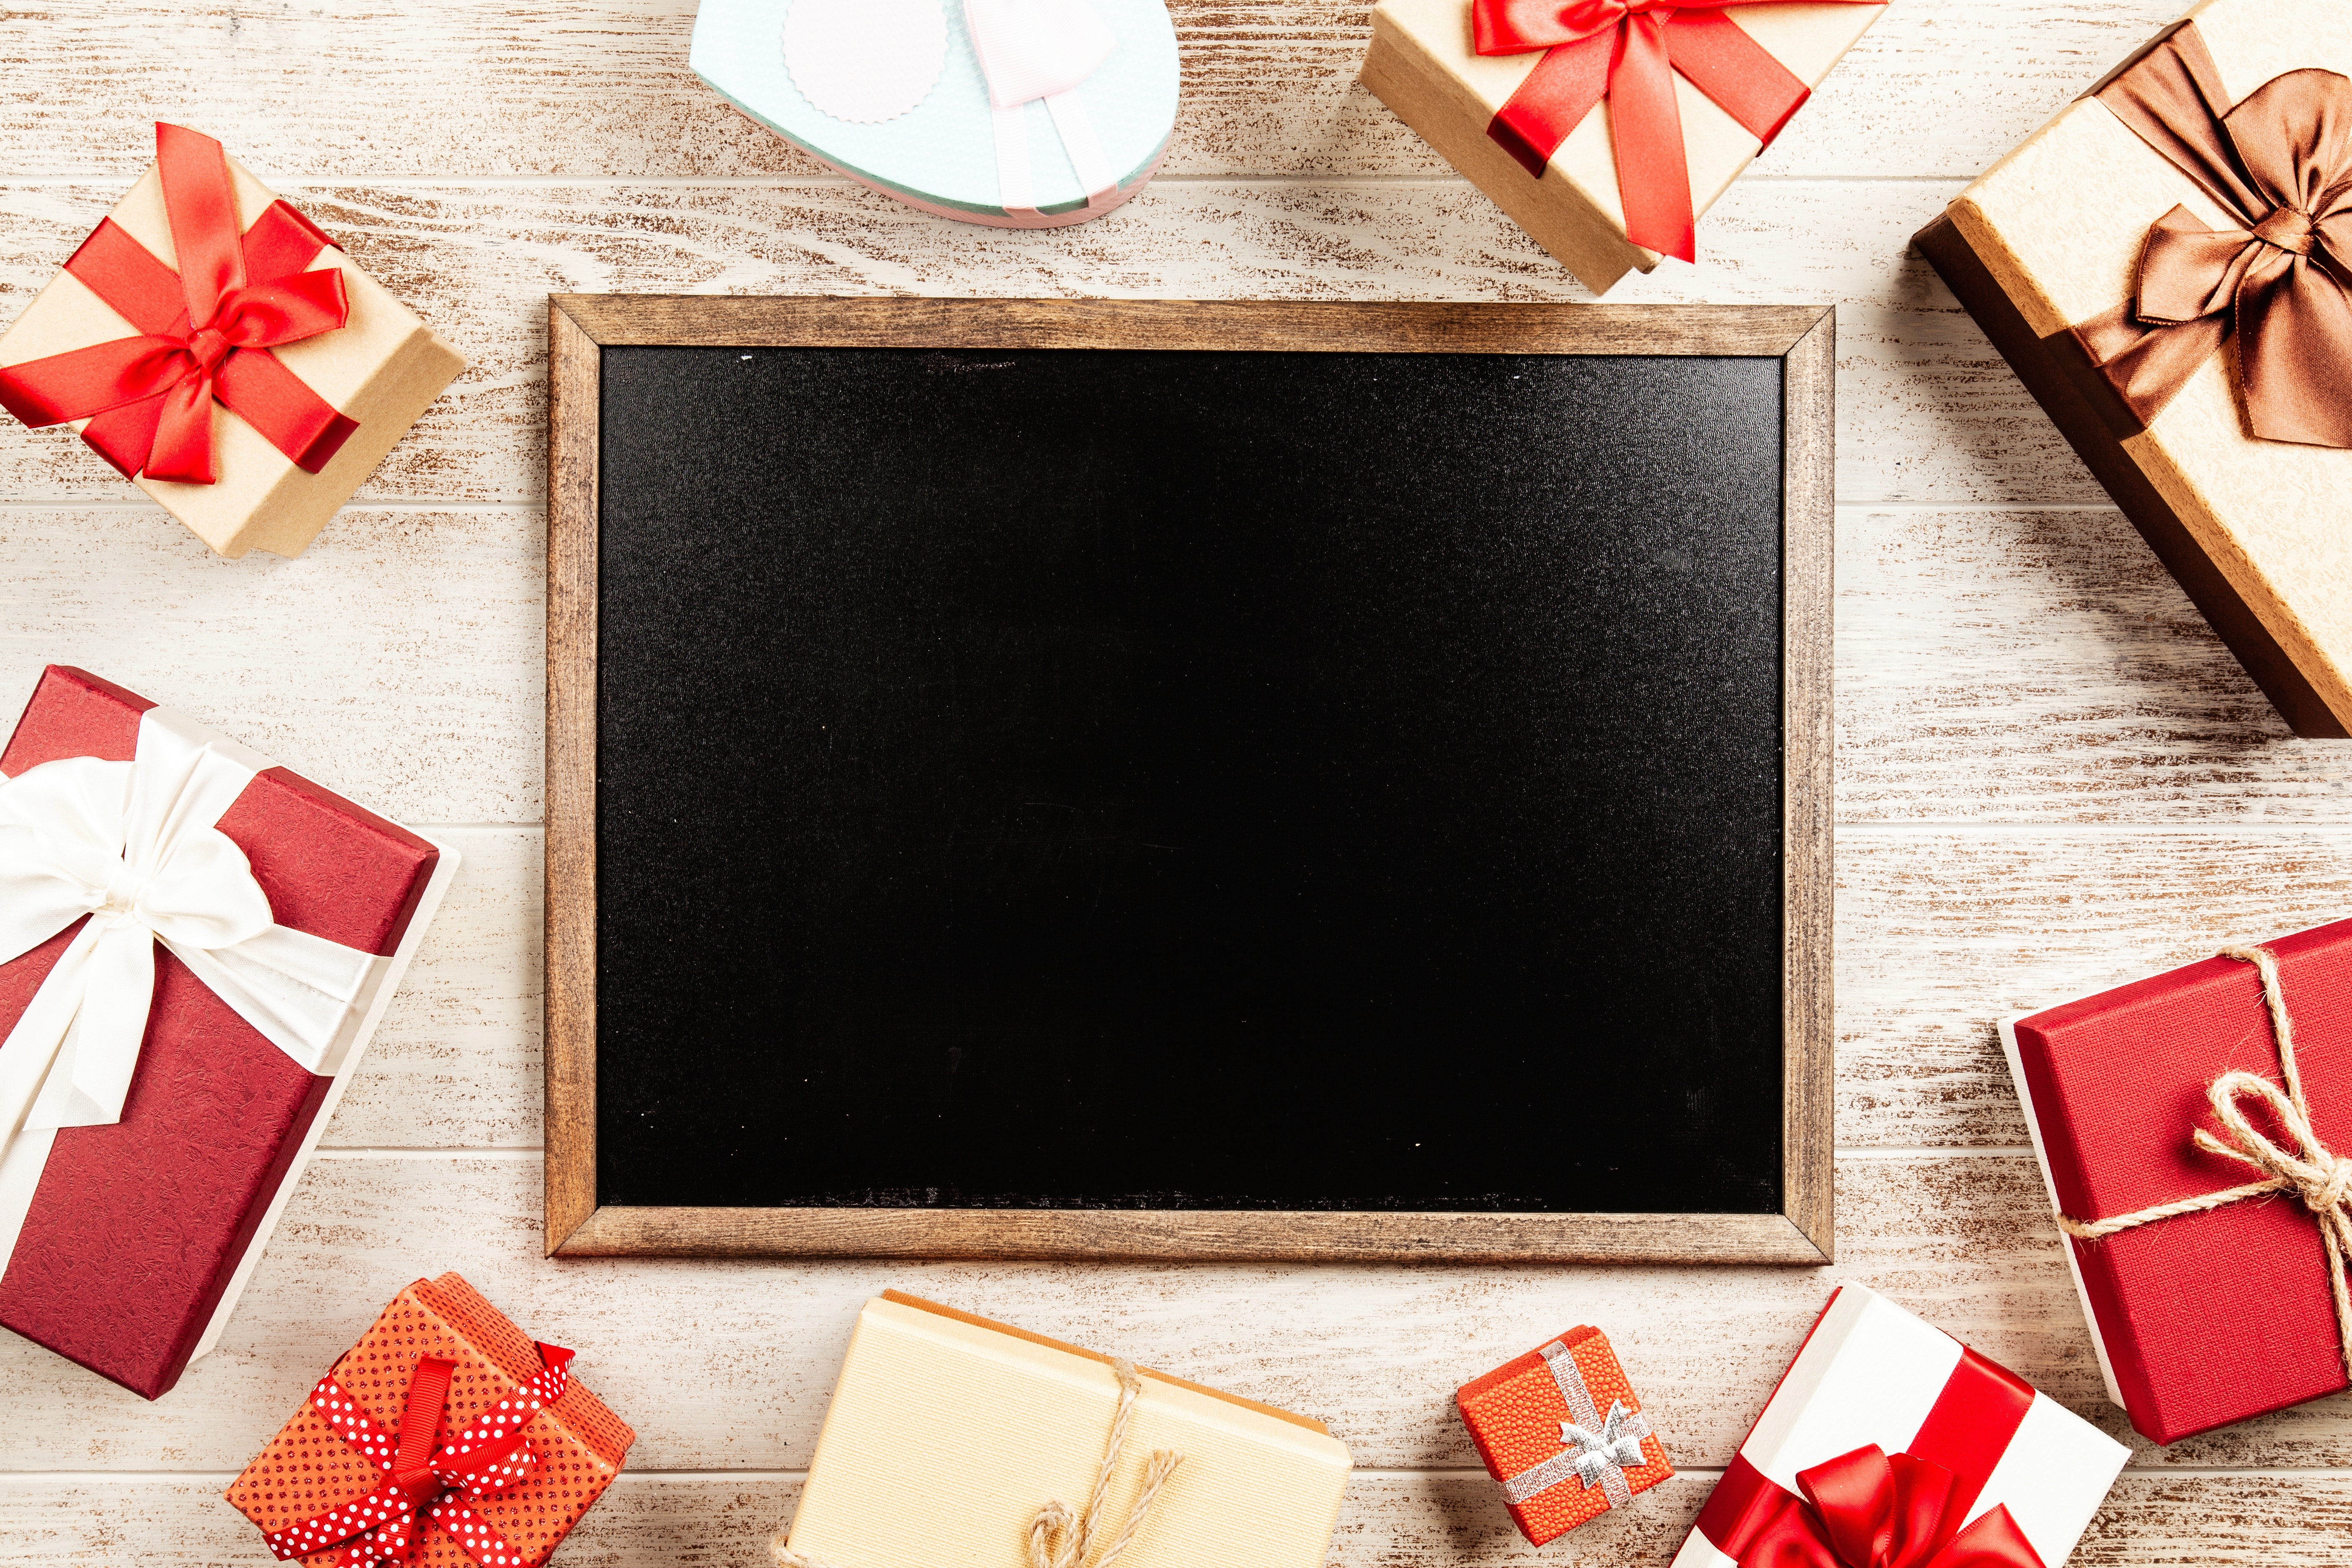
picture frame, christmas decoration, gift wrapping, present